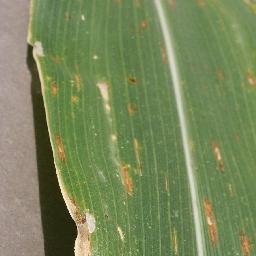
Label: Corn___Cercospora_leaf_spot Gray_leaf_spot